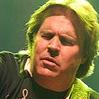
Age: 51